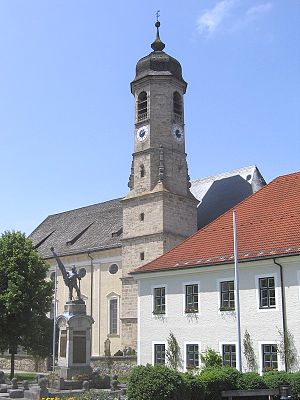
Weyarn / Geografi / Trafik
St. Peter og Paul kirken i Weyarn
Weyarn er en kommune i Landkreis Miesbach i Regierungsbezirk Oberbayern i den tyske delstat Bayern.